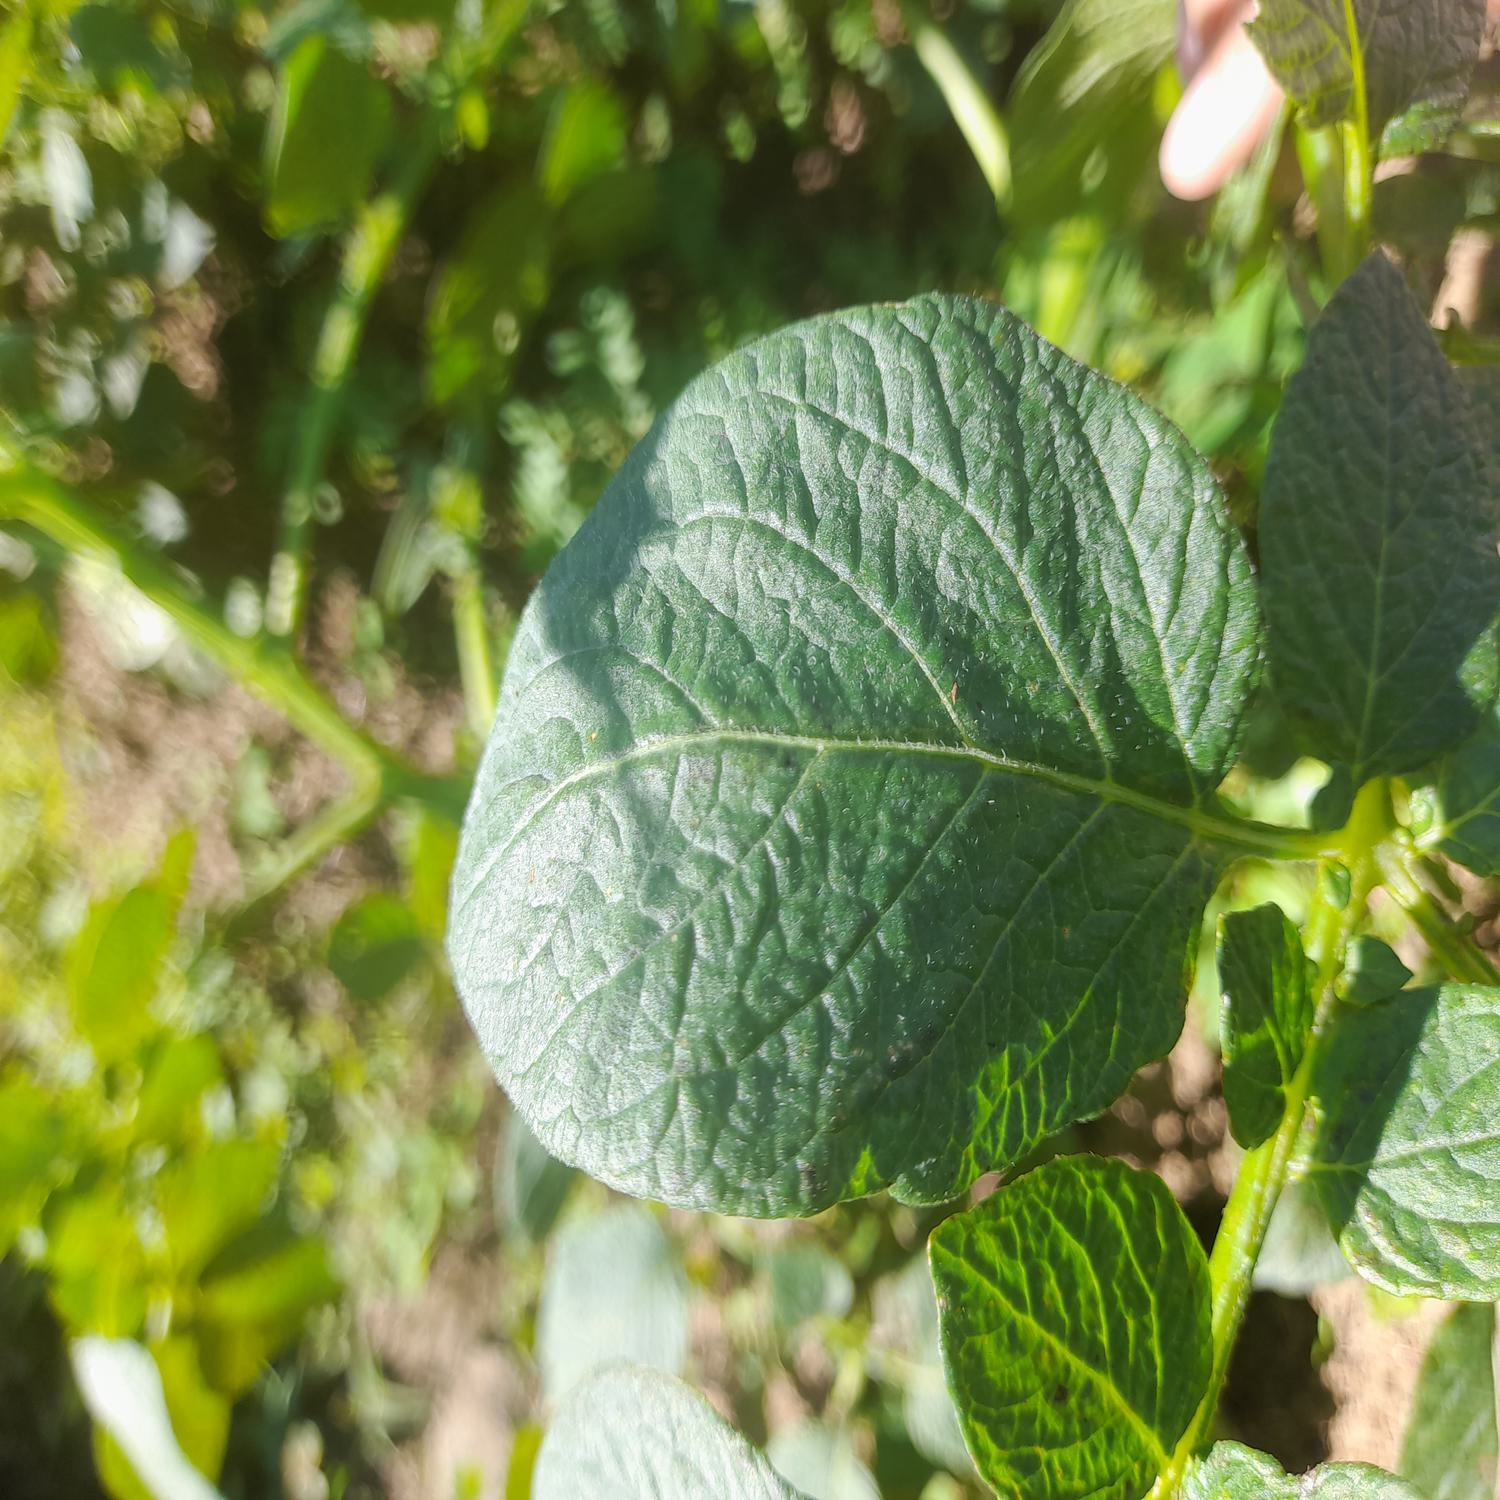
Etiqueta: Sana